Richard Manuel

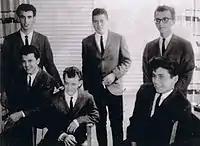
Manuel (back row, left) with the Revols in 1958

Around 1957, Manuel joined The Rebels, a local Stratford band featuring guitarist John Till (later of the Full Tilt Boogie Band). With Manuel on piano and vocals and his friend Jimmy Winkler on drums, the band was rounded out by bass player Ken Kalmusky (later a founding member of Great Speckled Bird). In short order, the group changed its name to the Revols, in deference to Duane Eddy and the Rebels. Although Richard was the primary vocalist, the line up expanded to include original singer Doug 'Bo' Rhodes. Guitarist Till would later be replaced by Garth Pictot.